Rhoys Wiggins

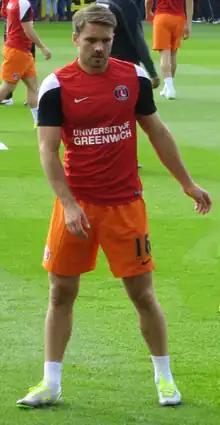
Training with Charlton Athletic in 2014

Rhoys Barrie Wiggins (born 4 November 1987) is a former professional footballer who played as a left back.